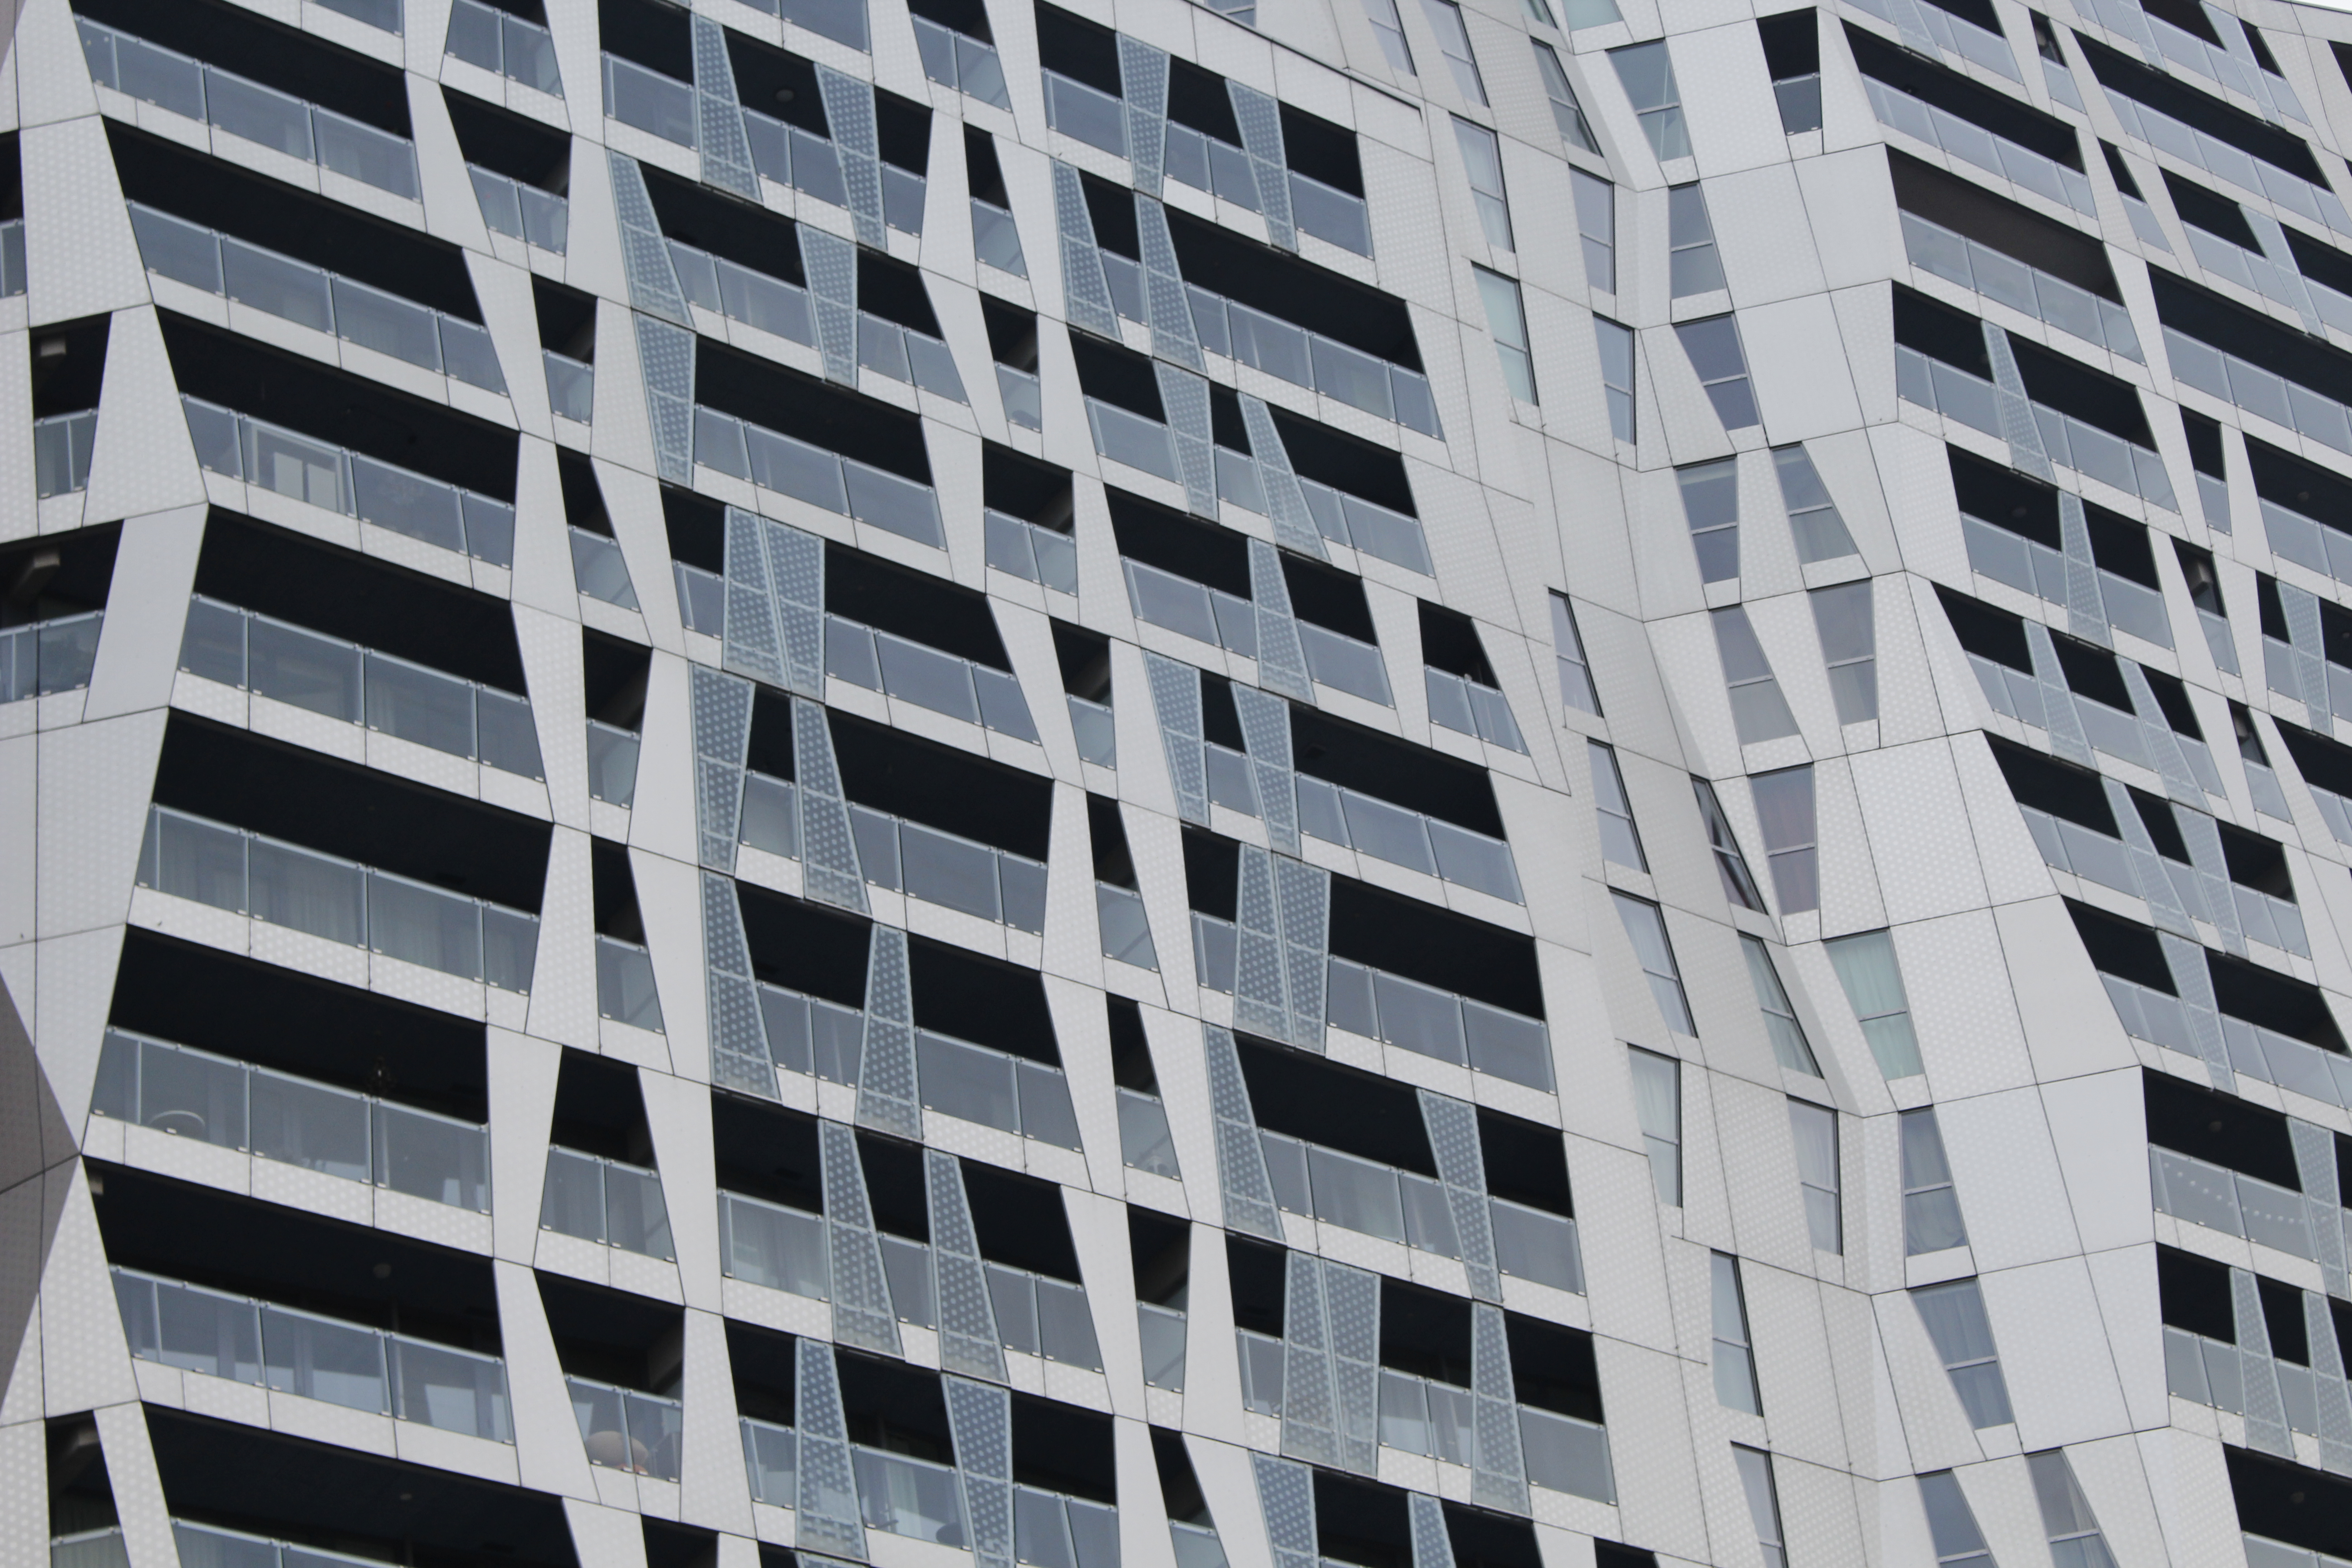
building, Black withe, metropolitan area, urban area, condominium, tower block, commercial building, skyscraper, metropolis, daytime, architecture, residential area, corporate headquarters, facade, window, apartment, headquarters, city, line, angle, symmetry, brutalist architecture, pattern